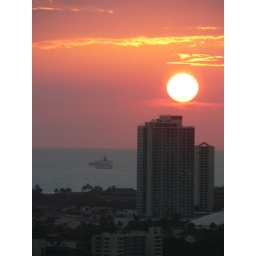
The orange orb appears as if it will lower and place itself atop the tall building in the foreground.